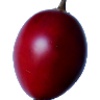
Label: tamarillo